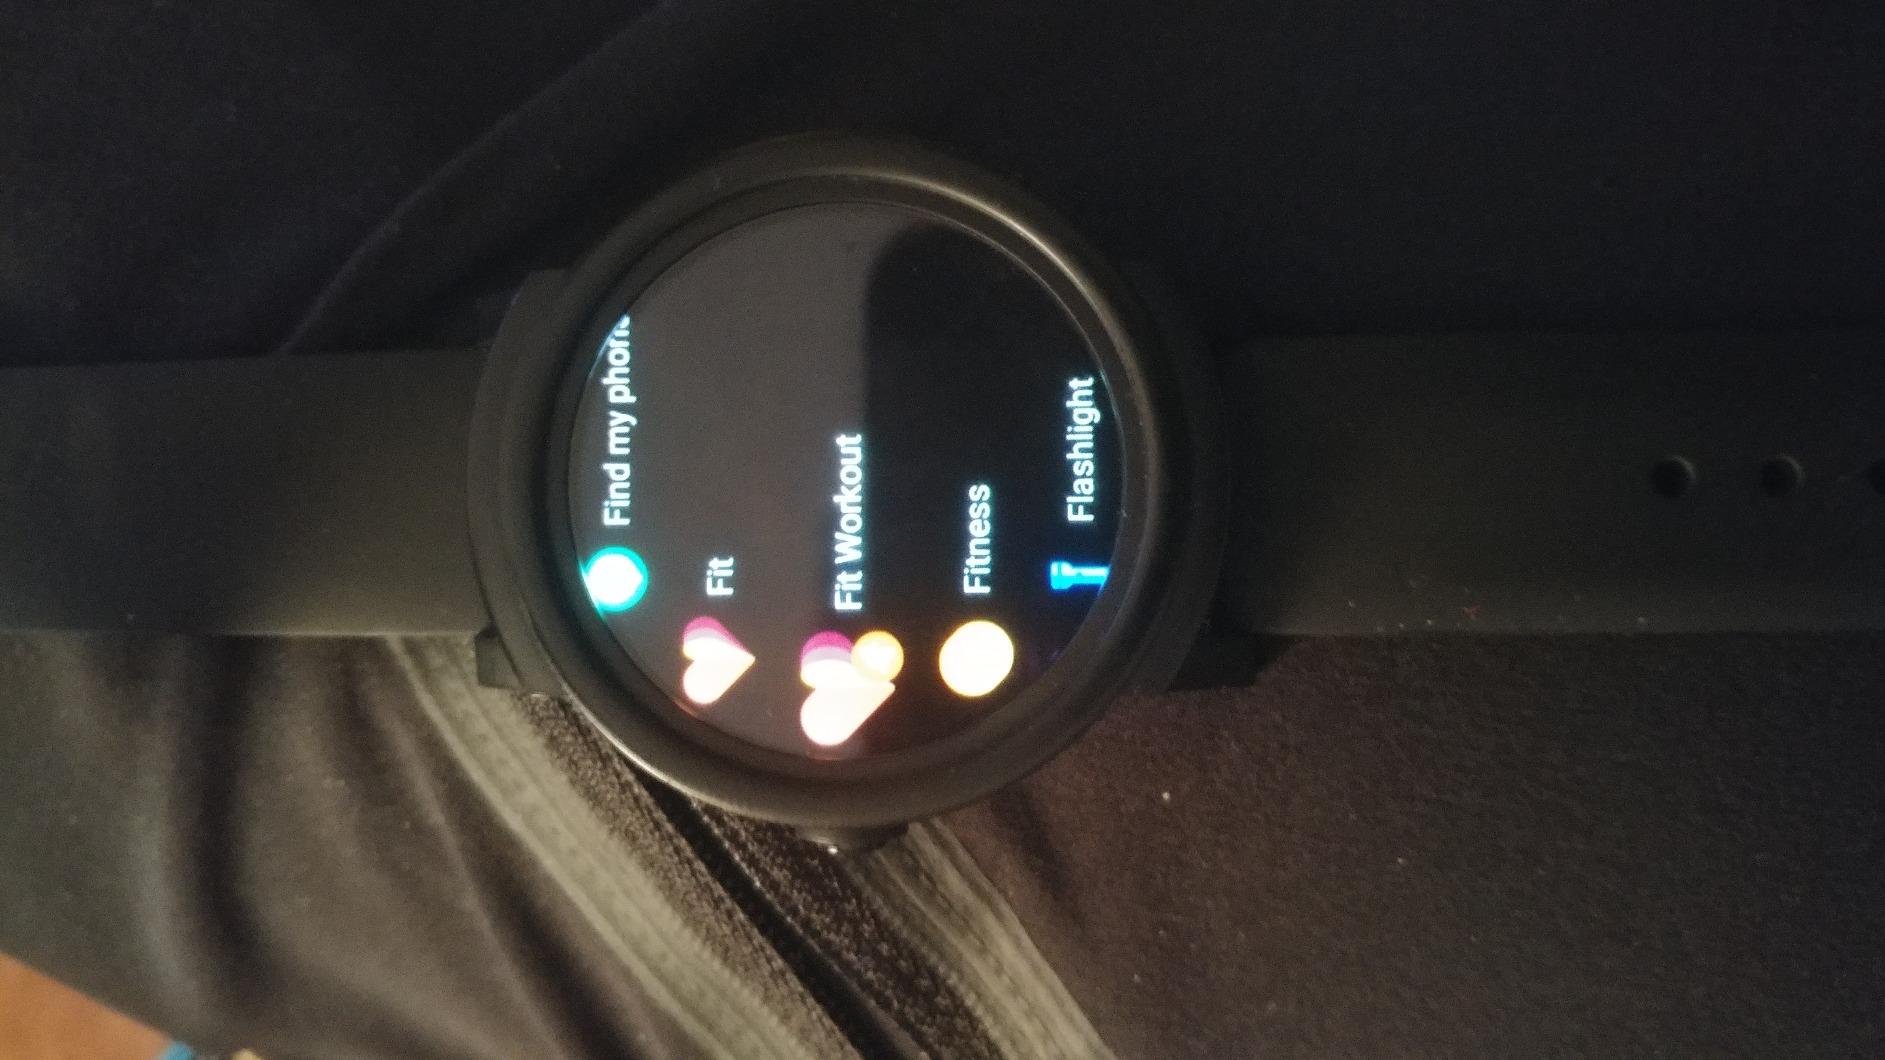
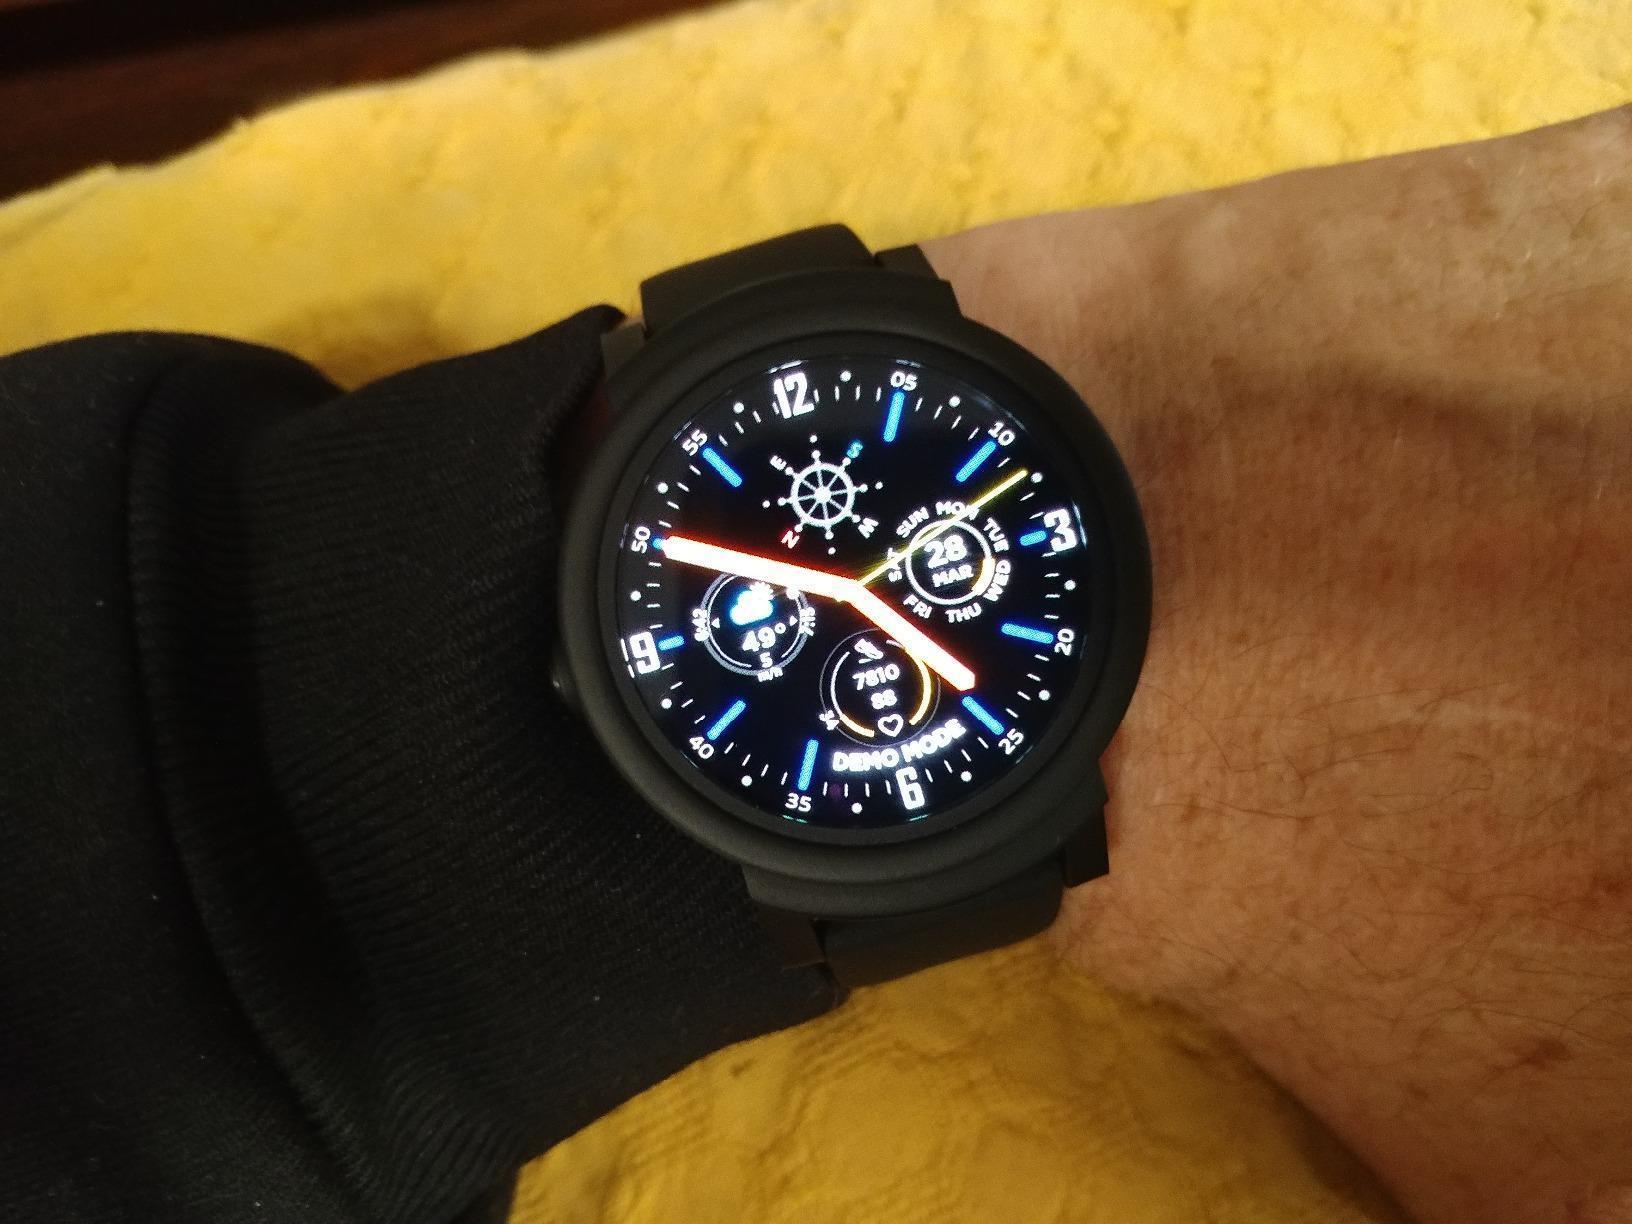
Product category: smartwatch
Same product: yes